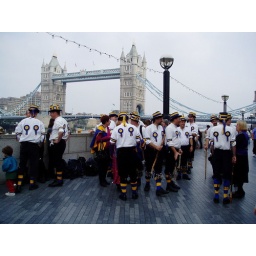
thames festival 06 moorish dancers against tower bridge